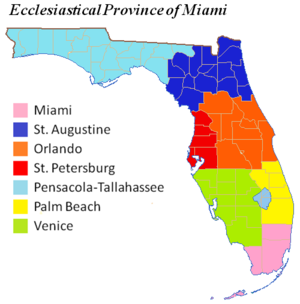
L'archidiocèse de Miami est une Église particulière de l'Église catholique romaine aux États-Unis. Son territoire ecclésiastique inclut les comtés de Broward, Miami Dade et Monroe dans l'État de Floride.
Les juridictions catholiques des États-Unis sont au nombre de 197, reparties en